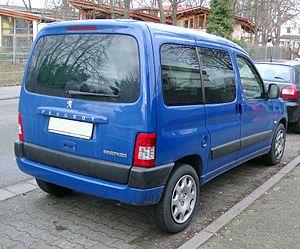
Citroën Berlingo I